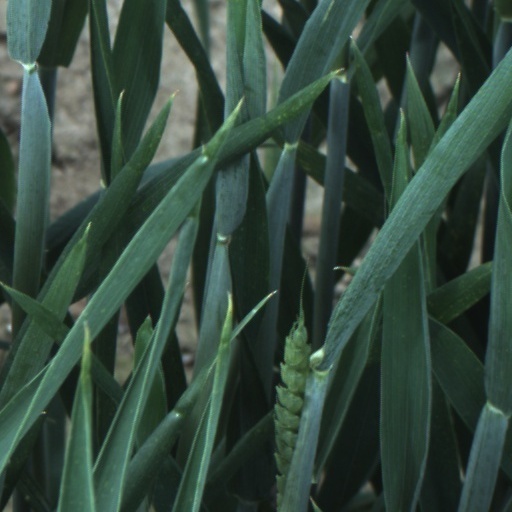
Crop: wheat